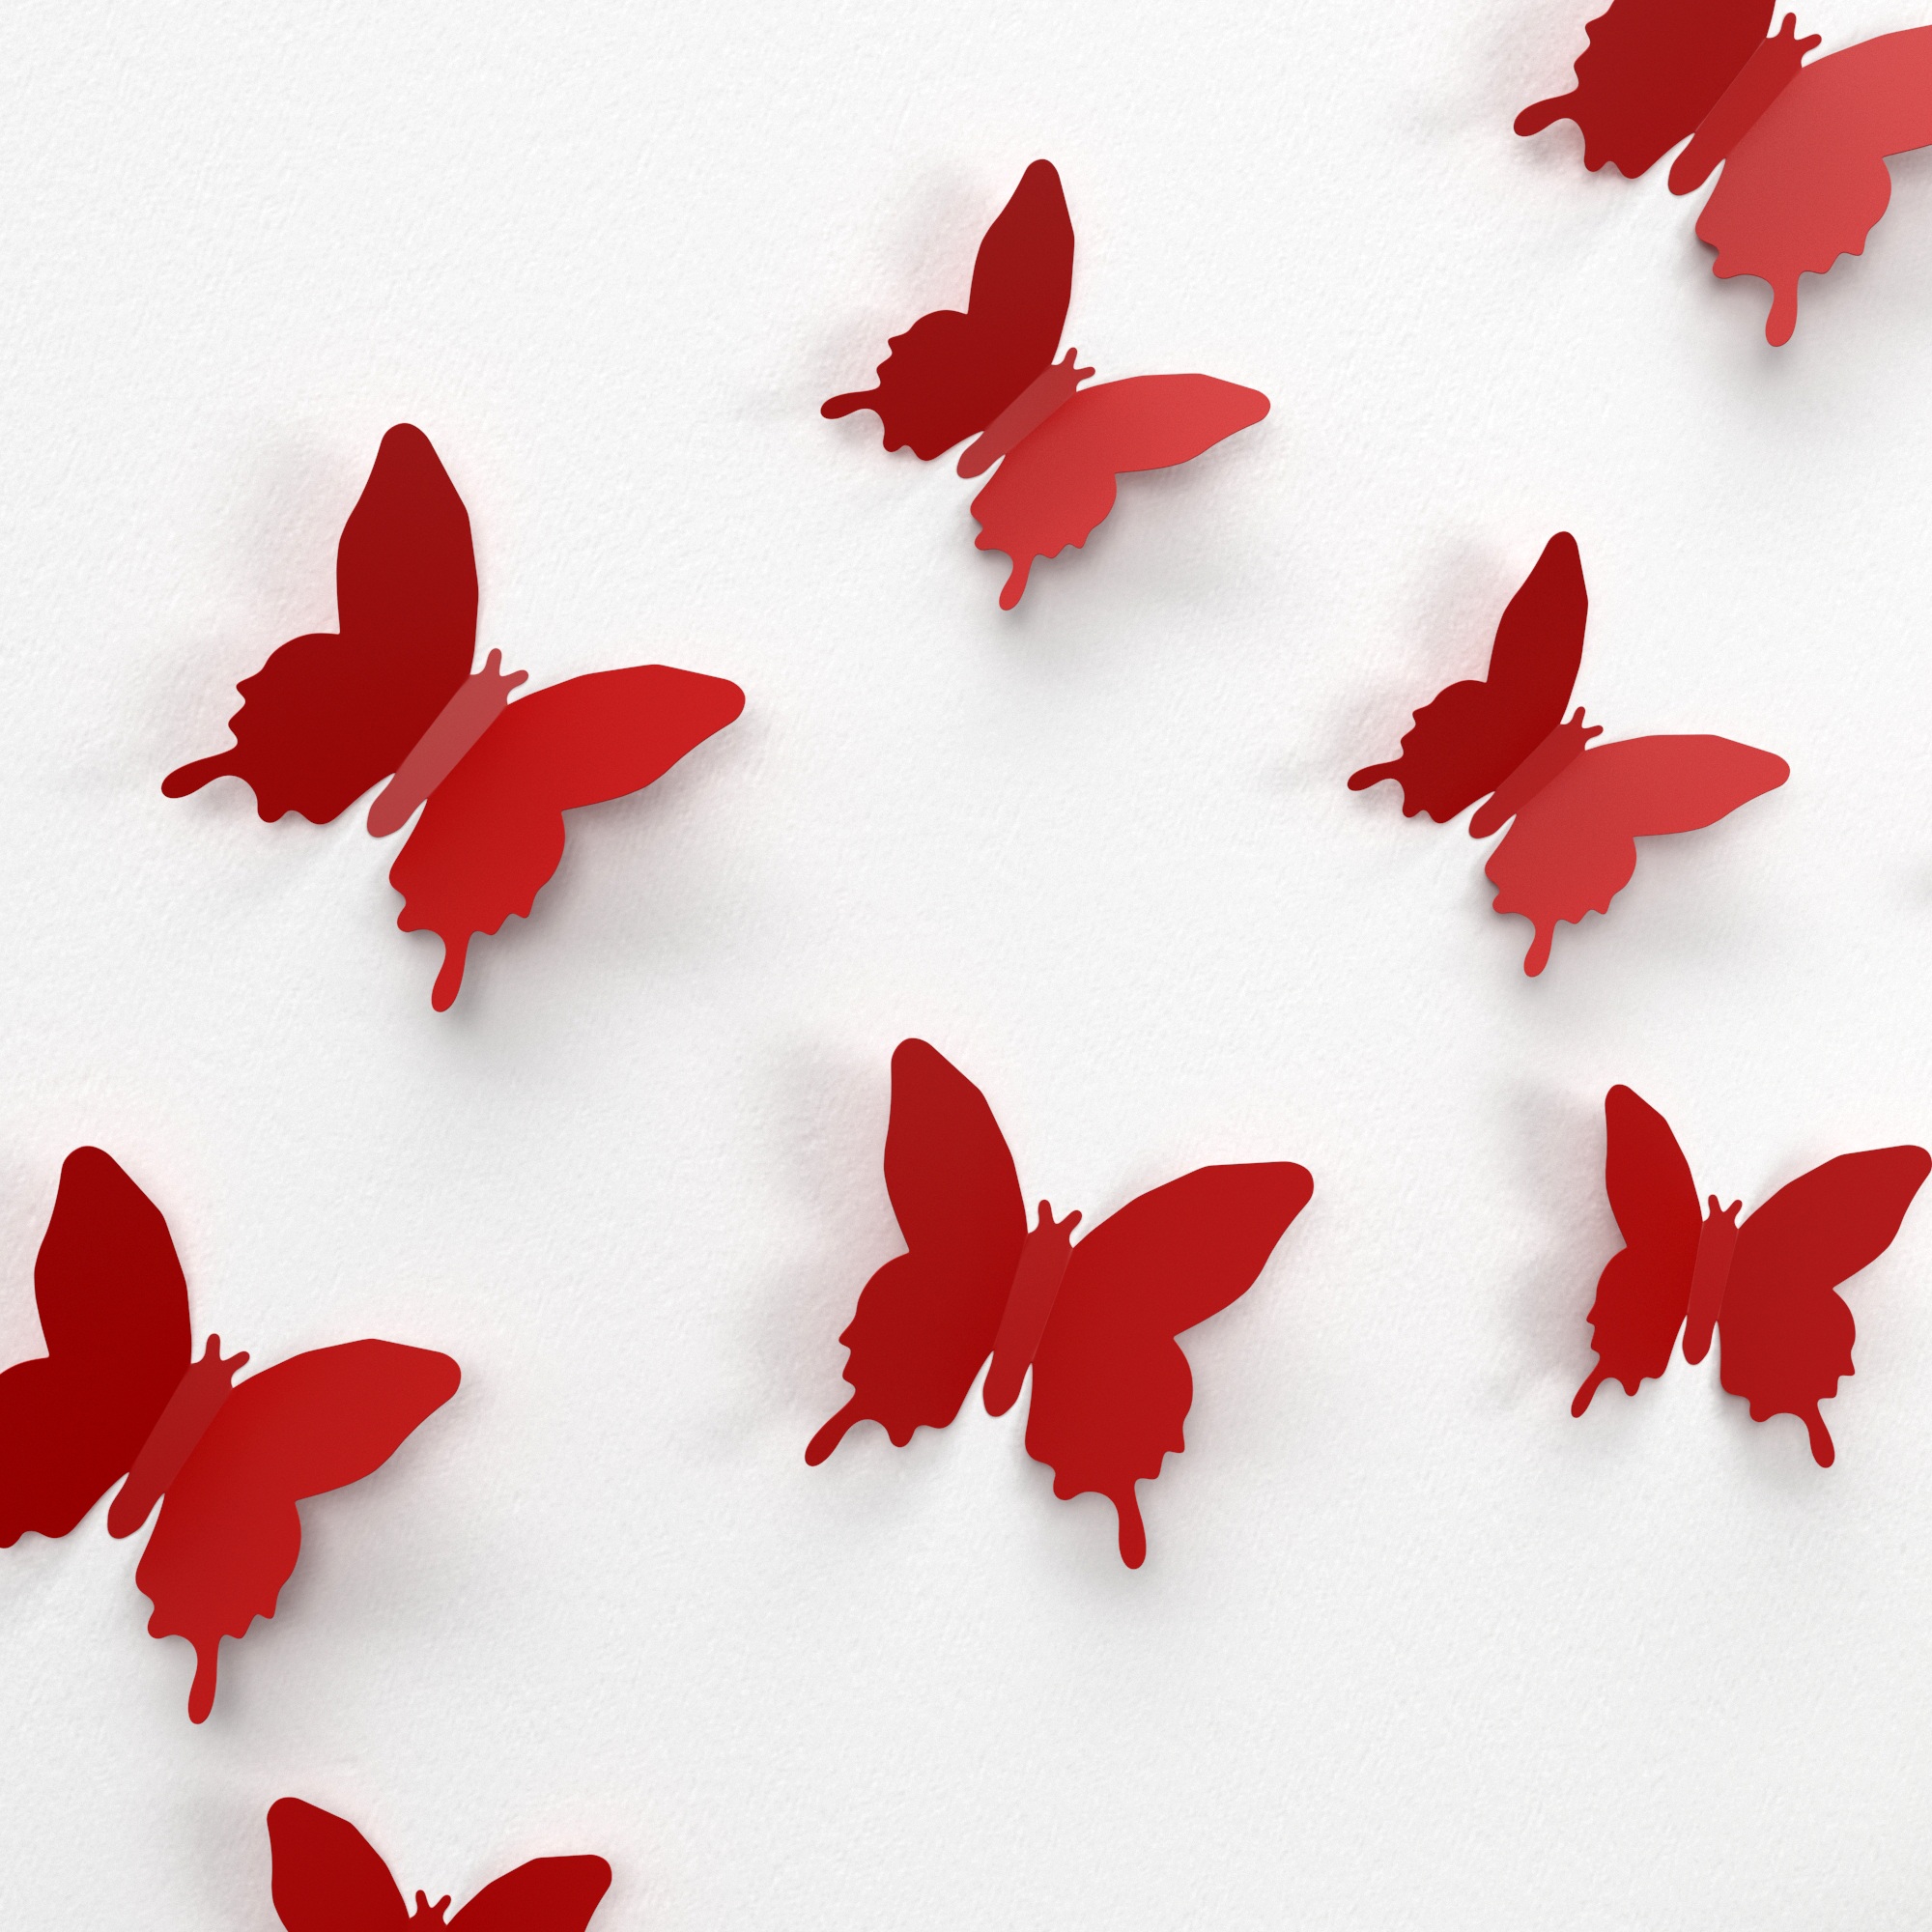
tree, branch, plant, leaf, flower, petal, wall, decoration, red, color, butterfly, colorful, maple tree, sticker, maple leaf, font, pleasure, paper decoration